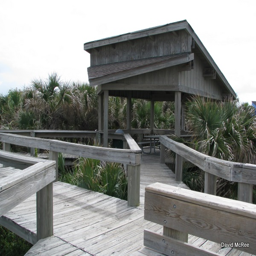
covered picnic tables on the boardwalk